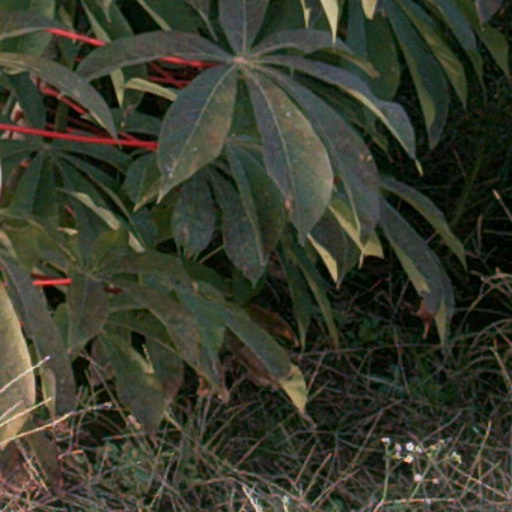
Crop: cassava